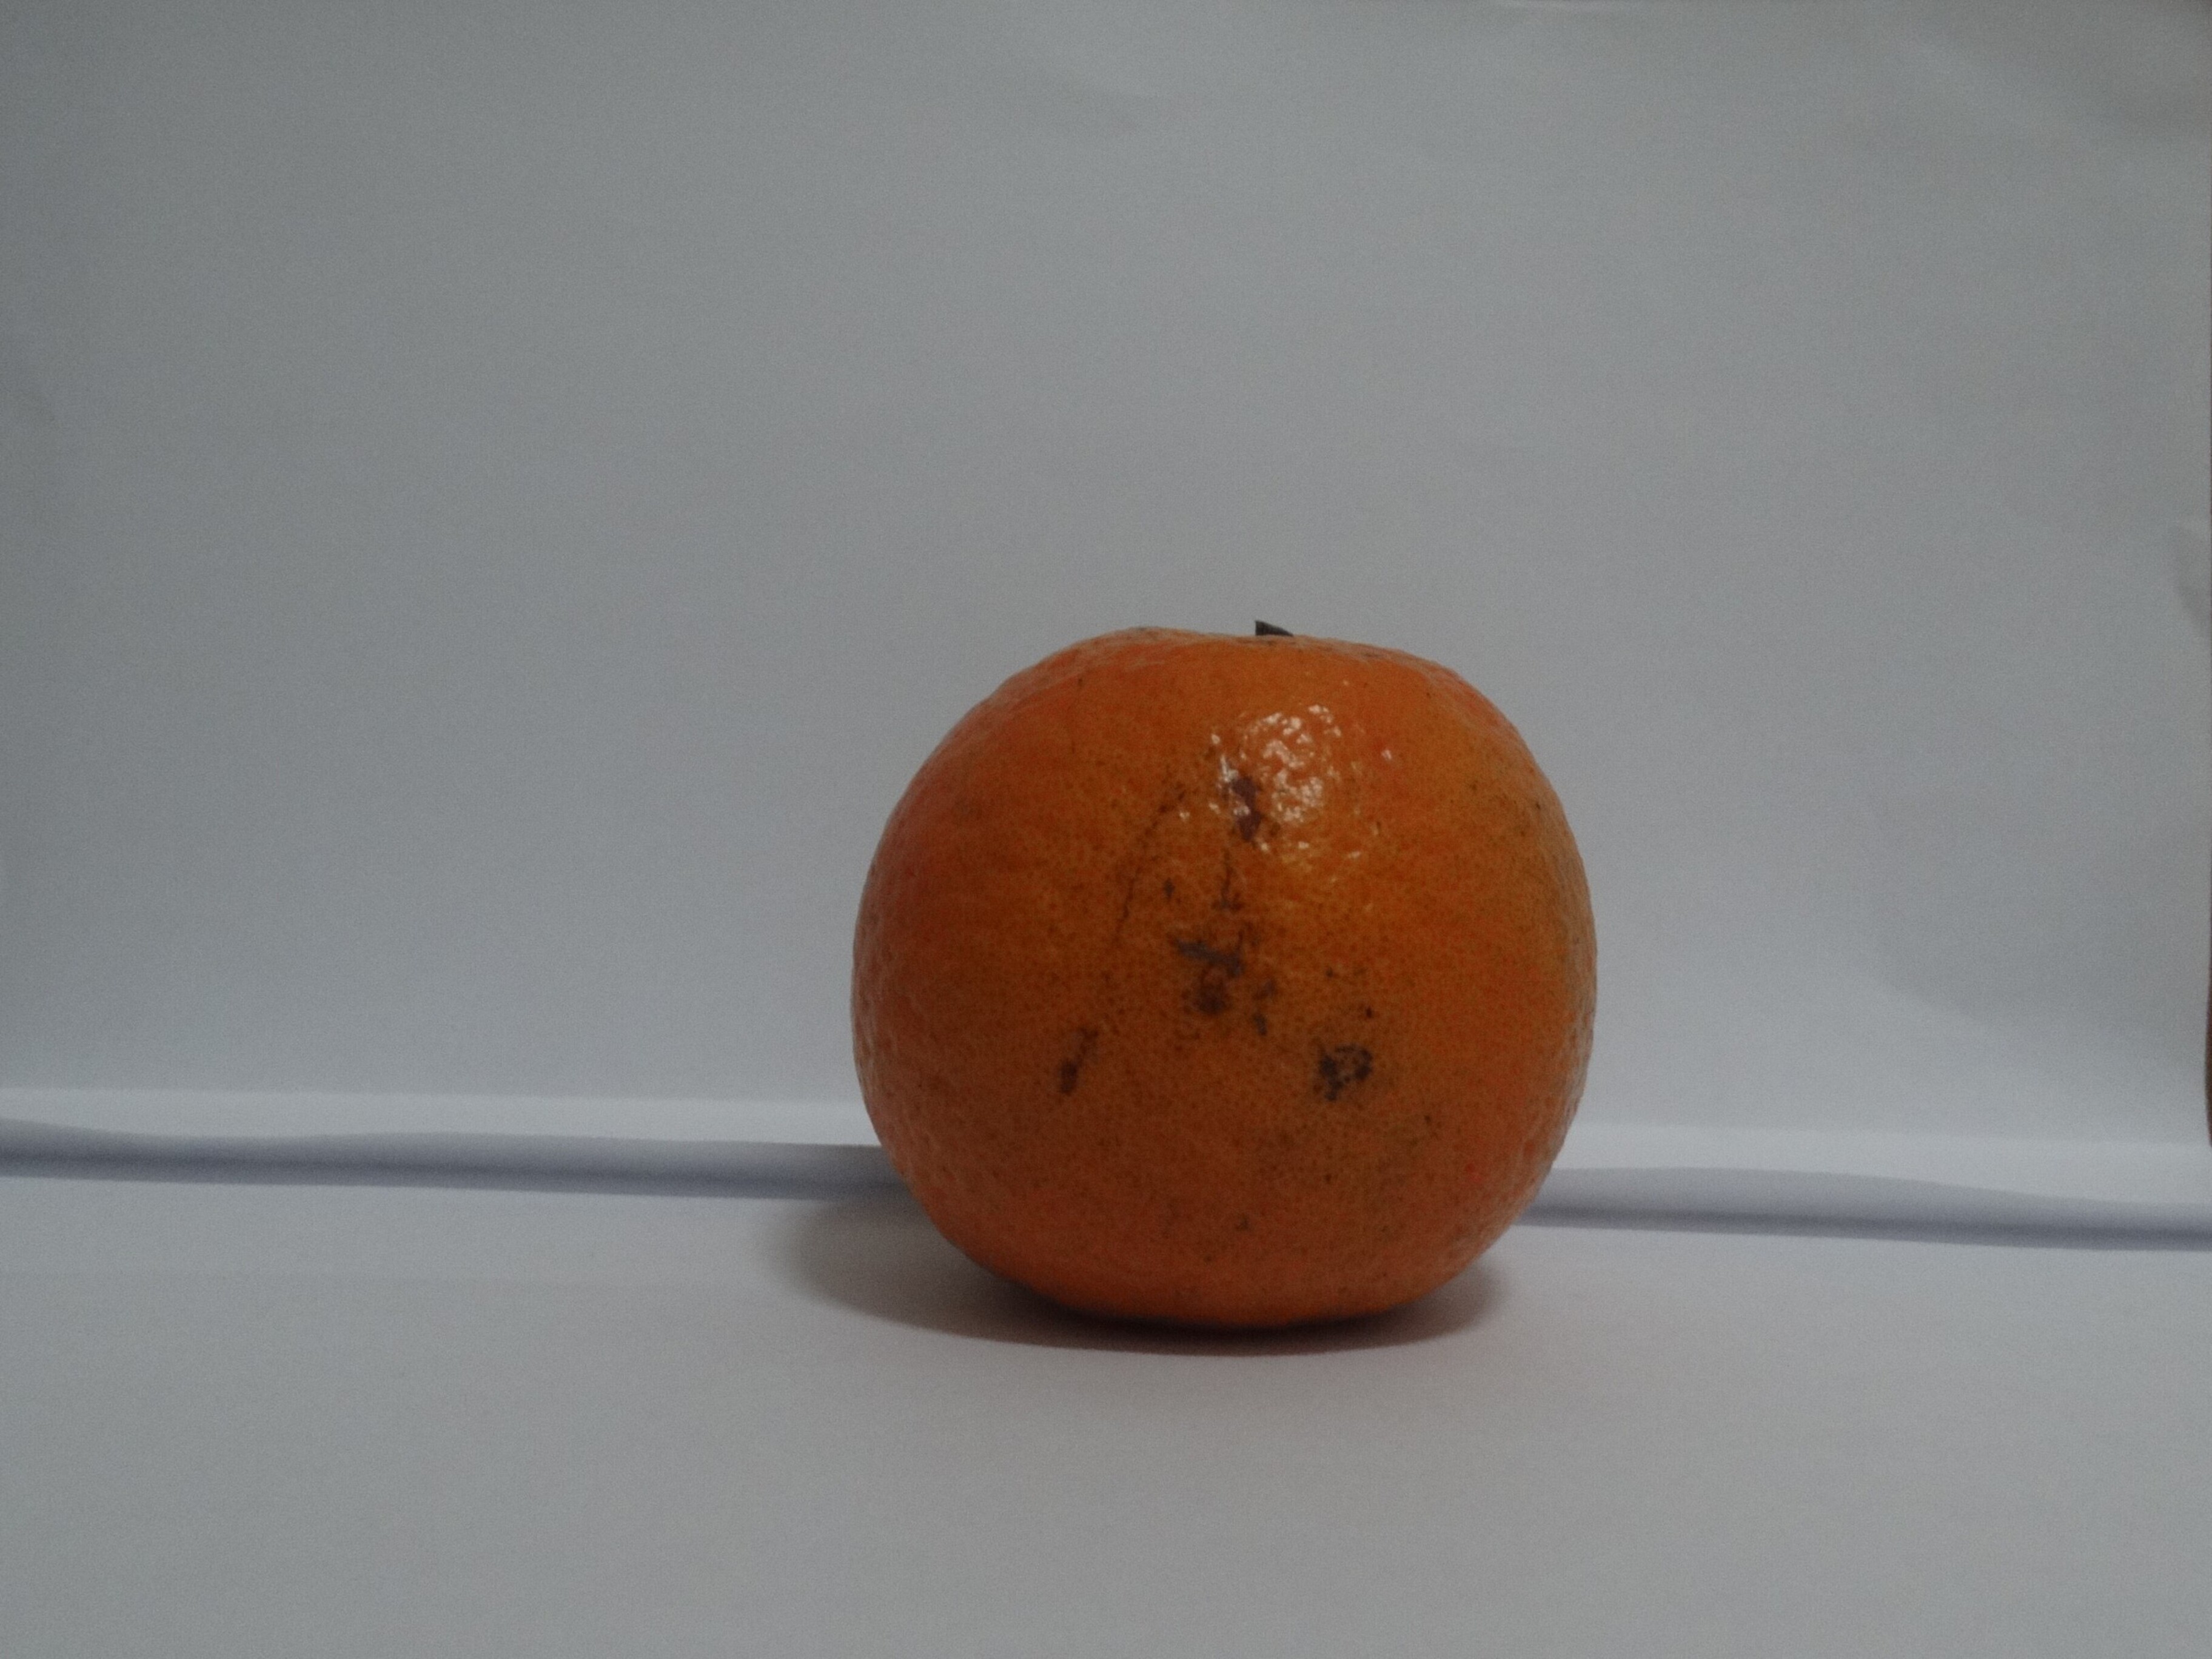
Citrus fruit variety: tankan